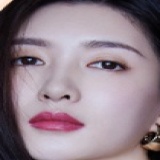
diễn viên Giang Sơ Ảnh